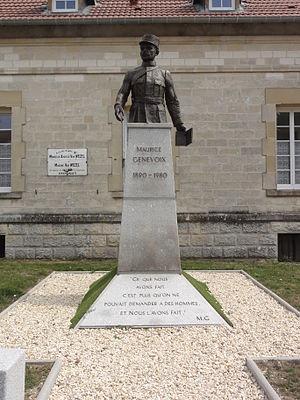
Les Éparges (Meuse) Statue-buste Maurice Génevoix
Maurice Genevoix, né le 29 novembre 1890 à Decize et mort le 8 septembre 1980 à Xàbia, est un écrivain et poète français.
Cet article présente la liste des membres de l'Académie française, rangée par ordre chronologique de leur élection à chaque fauteuil. Cette liste est précédée d'une liste réduite portant uniquement sur les membres actuels et présentée successivement selon quatre modes de rangement : par ordre alphabétique, par numéro de fauteuil, par date d'élection et par date de naissance.